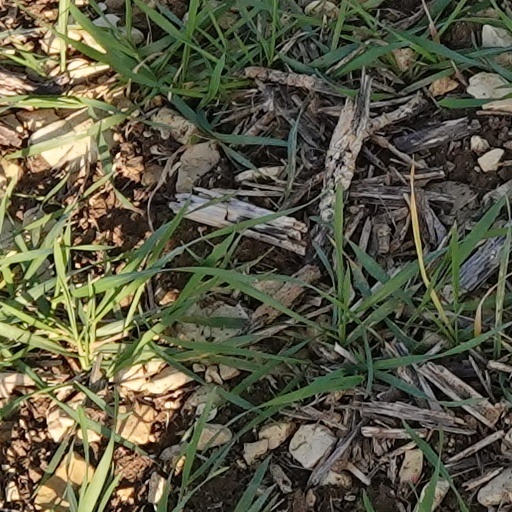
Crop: wheat